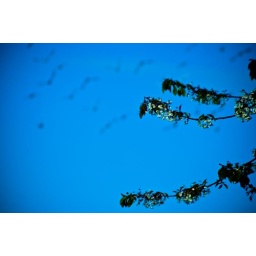
Fly by the apple blossom, soar in the blue